Question: Please indicate a possible affordance area of baseball bat that can be used for holding
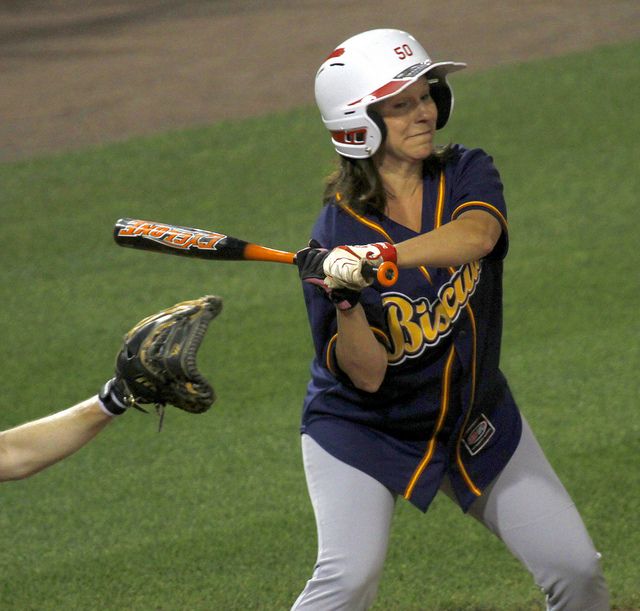
Answer: [261.228, 245.038, 403.127, 283.241]